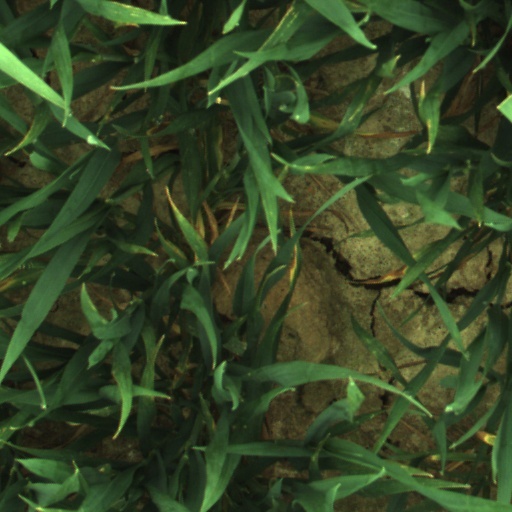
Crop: wheat